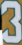
Number: 3